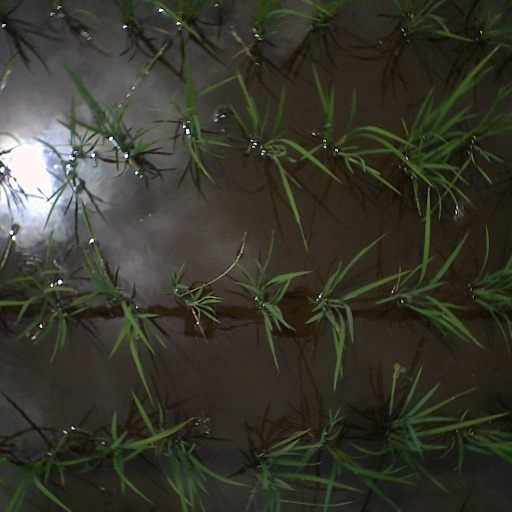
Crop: rice